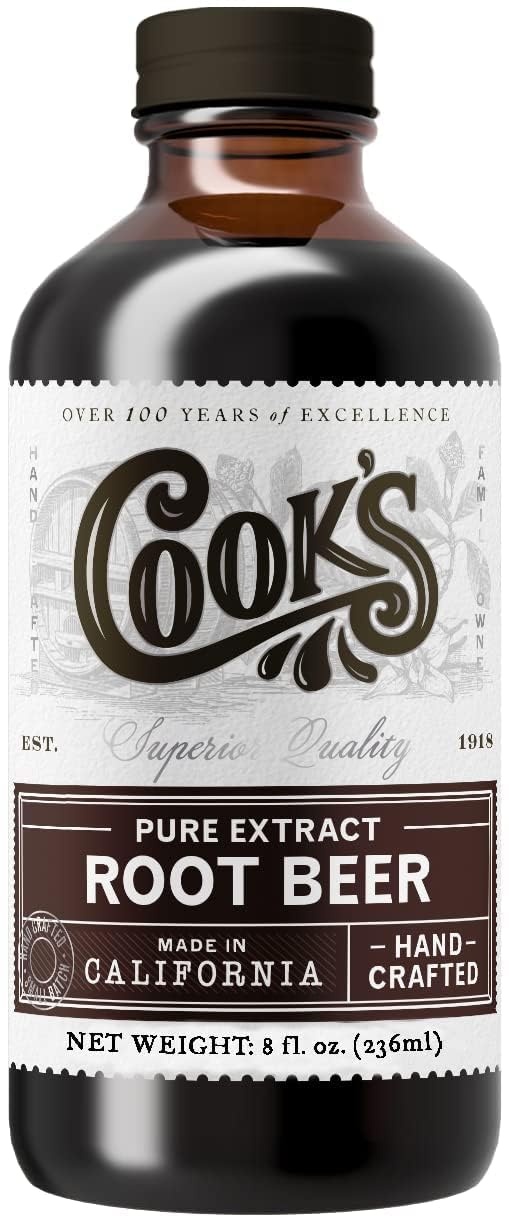
Cook's, Root Beer Extract Flavoring, For Root Beer Making and Baking, 8 Ounce
Overview Flavor : Root Beer Brand : COOK'S Specialty : natural Allergen Information : Gluten Free Number of Pieces : 1
Brand: COOKS
Category: Food, Beverages & Tobacco > Food Items > Cooking & Baking Ingredients > Baking Flavors & Extracts